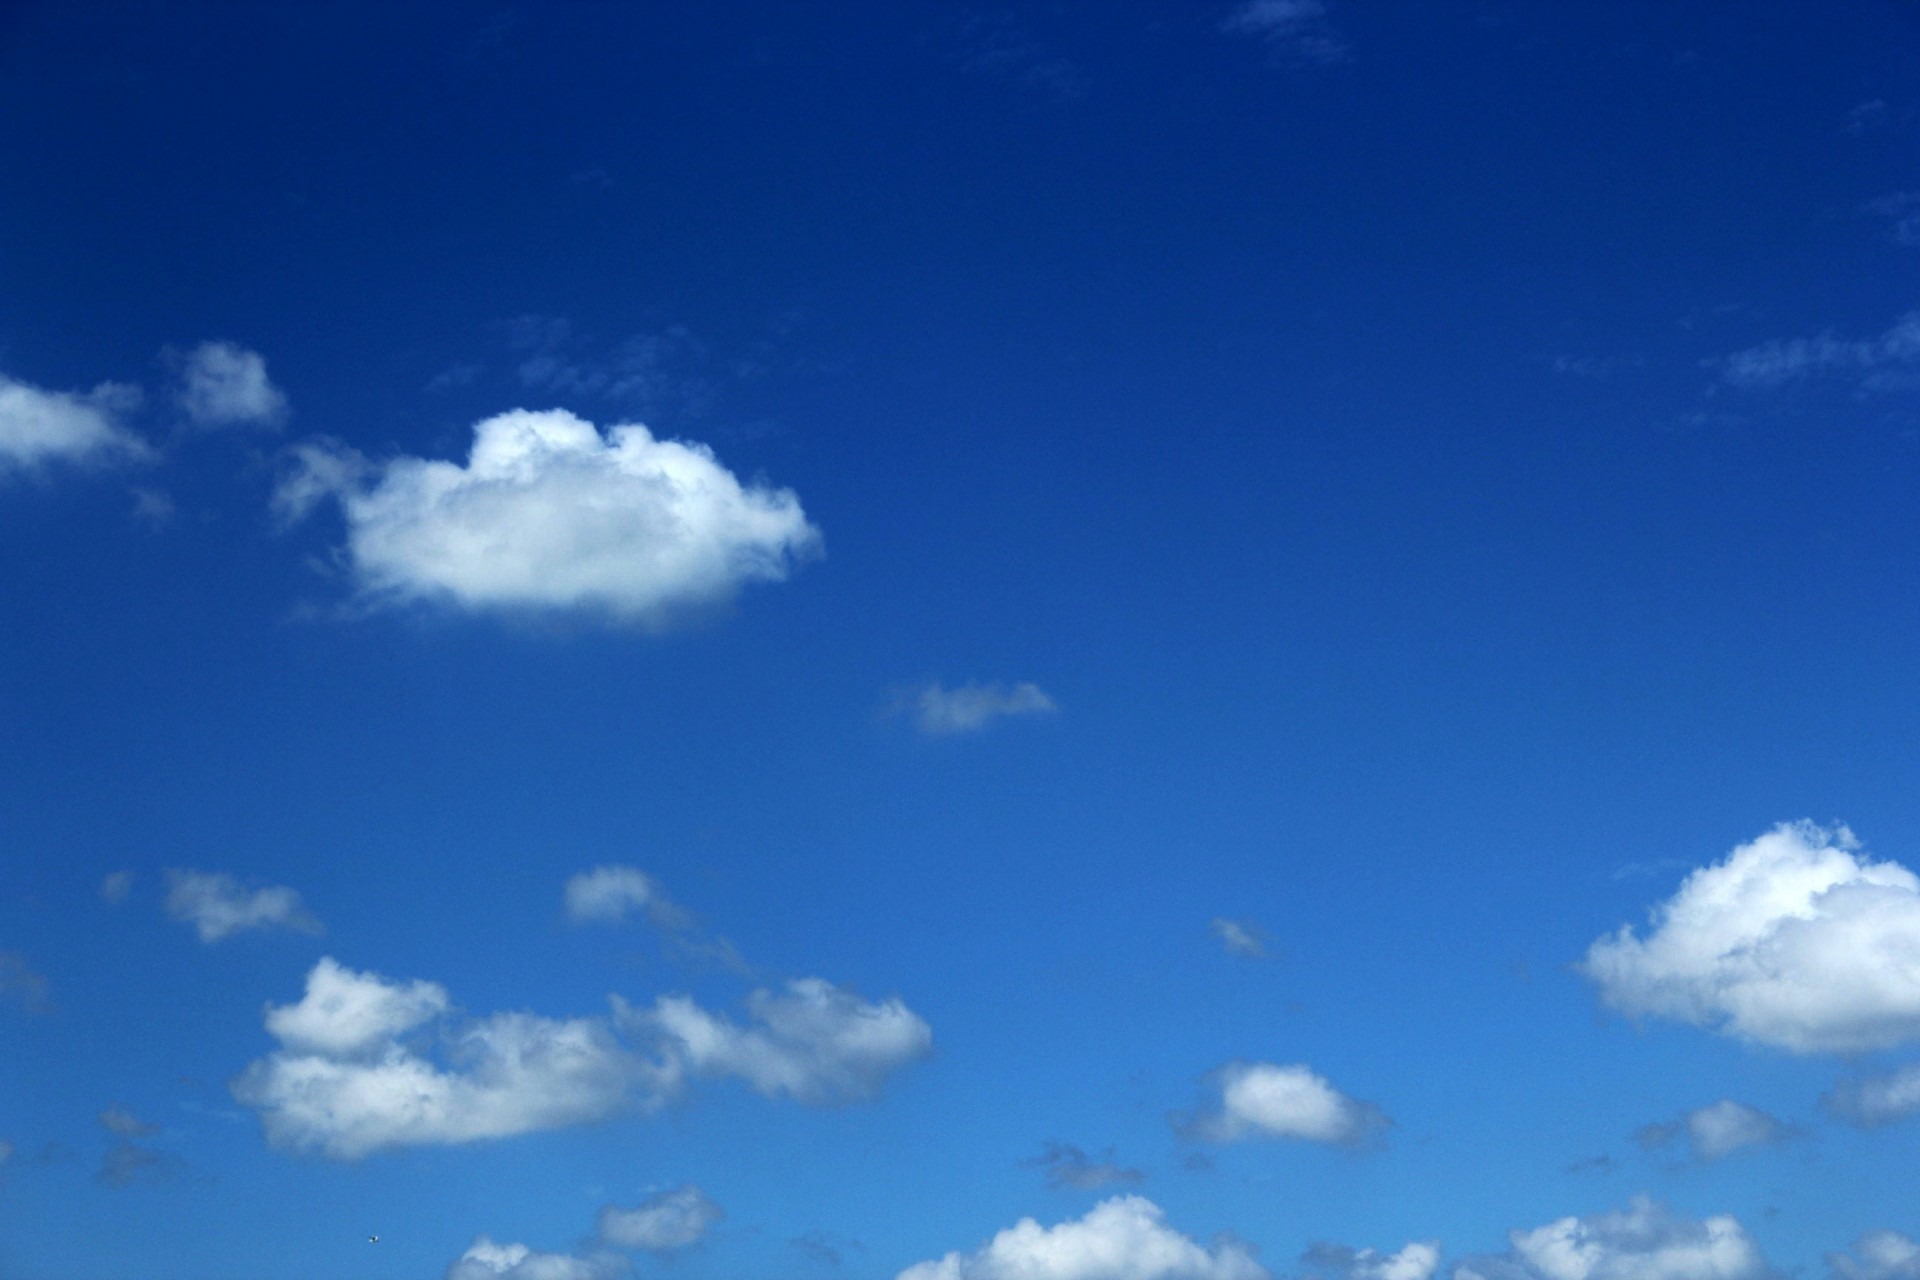
nature, horizon, cloud, sky, sunlight, cloudy, atmosphere, daytime, cumulus, blue sky, clouds, background, wallpaper, cloudy sky, dark clouds, meteorological phenomenon, floppy clouds